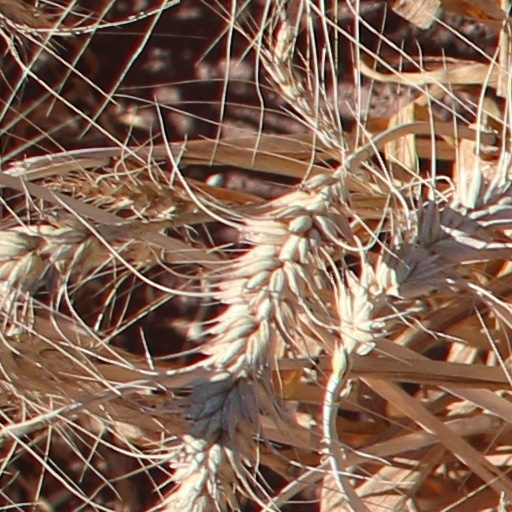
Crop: wheat